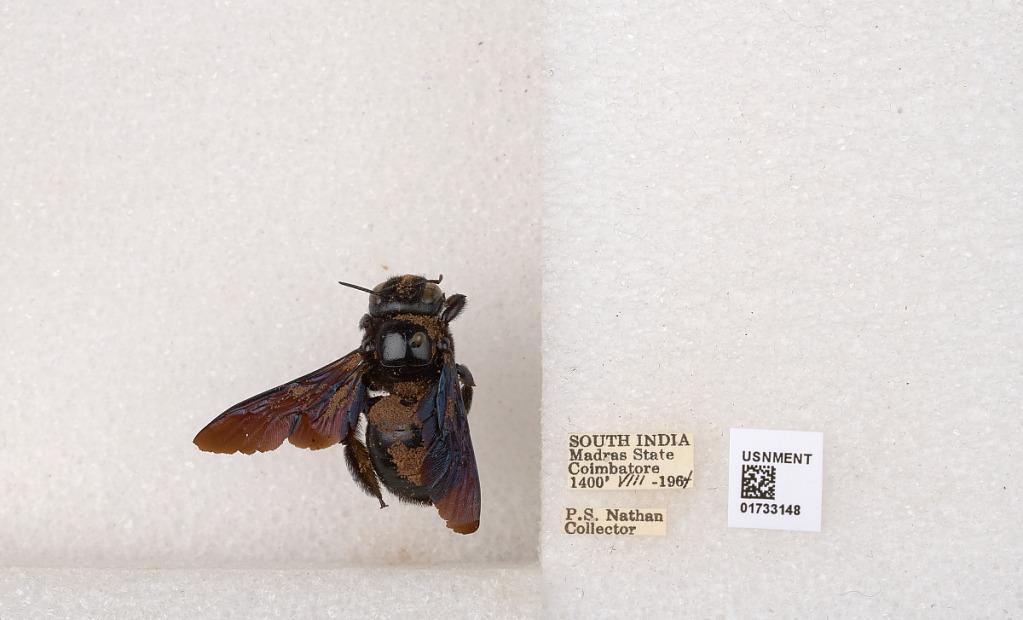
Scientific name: Xylocopa (Ctenoxylocopa) fenestrata (Fabricius)
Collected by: P. Nathan
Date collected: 1964-8-1
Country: India
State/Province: Tamil Nadu
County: Coimbatore
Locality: Coimbatore